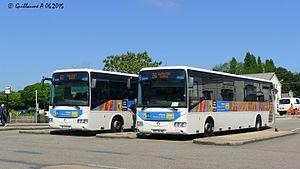
Penn-Ar-Bed était le nom du réseau de transports interurbain du département du Finistère, avant sa reprise par la Région Bretagne en 2018. En 2016, il compte 48 lignes, parcourant la totalité du département avec une flotte de 500 cars parcourant 13 millions de kilomètres par an.
Le Crossway est un autocar de ligne interurbaine et scolaire fabriqué et commercialisé par les constructeurs Irisbus puis Iveco Bus depuis 2006. Dès 2013, Iveco Bus appose son logo sur la calandre.